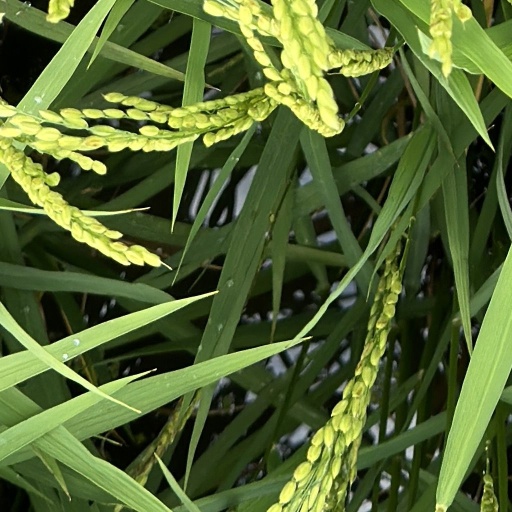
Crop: rice